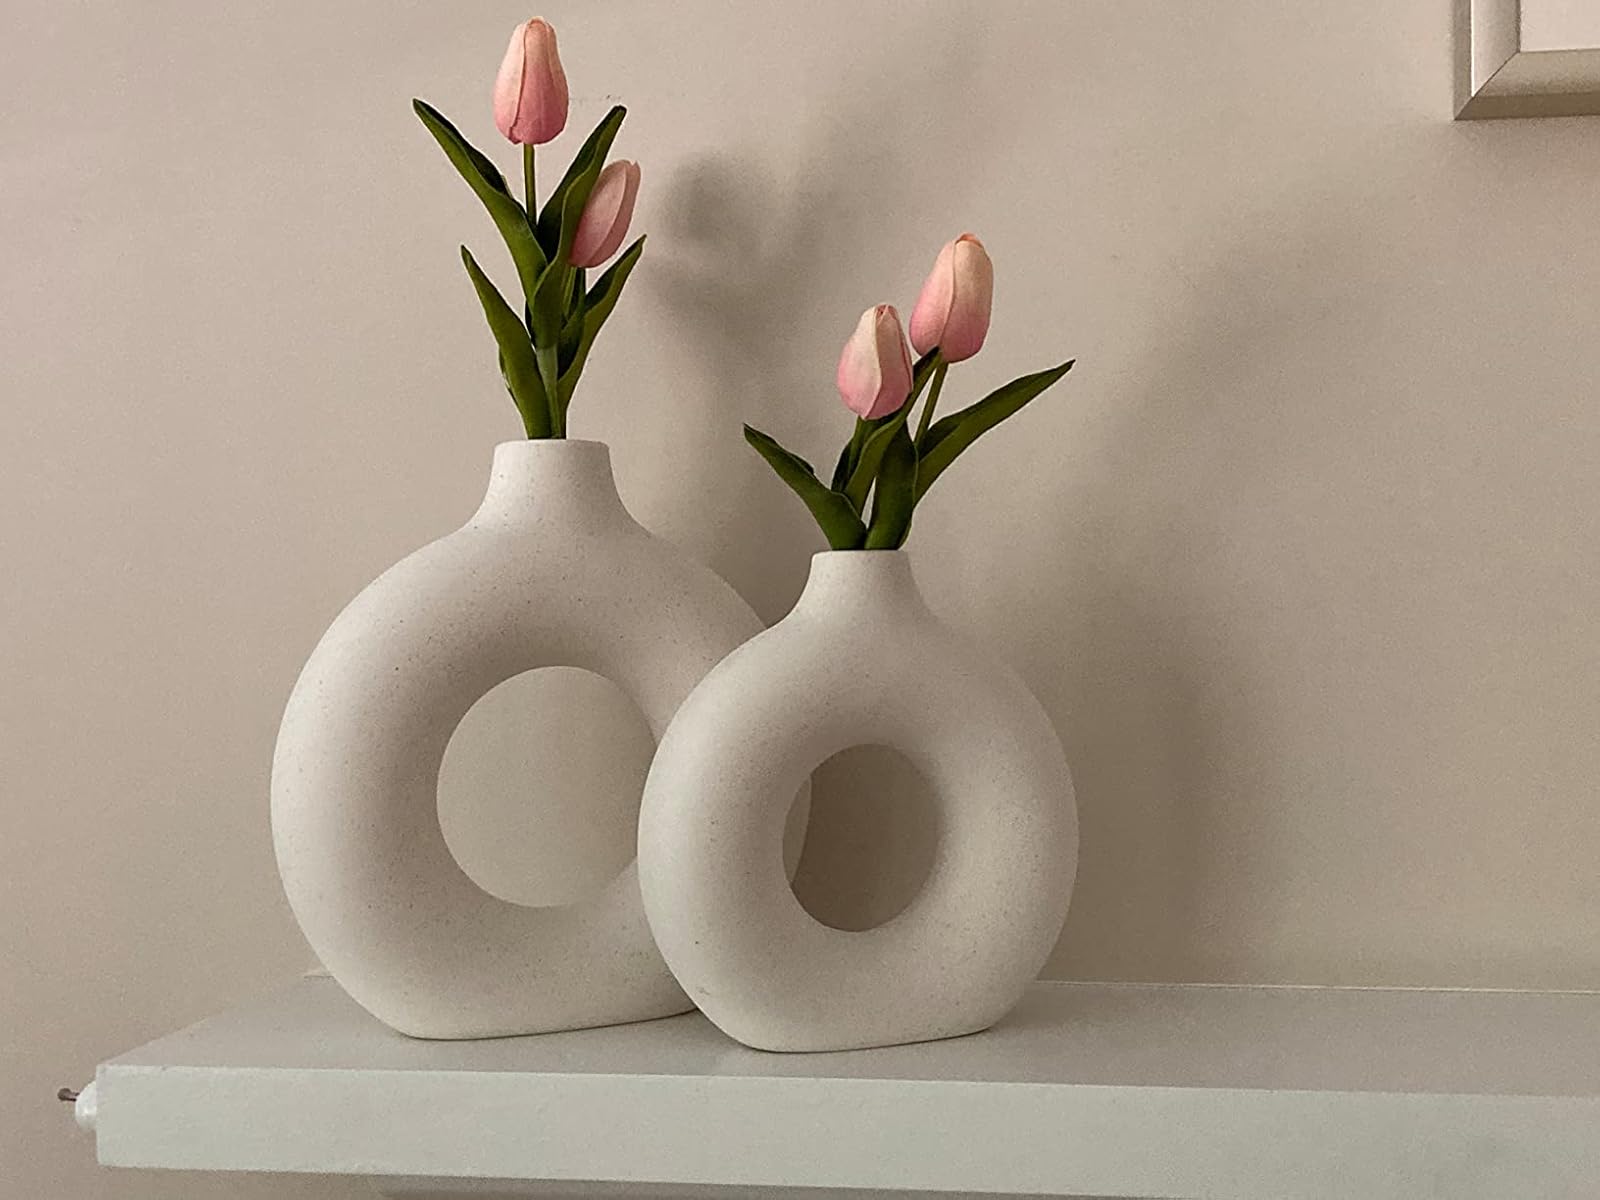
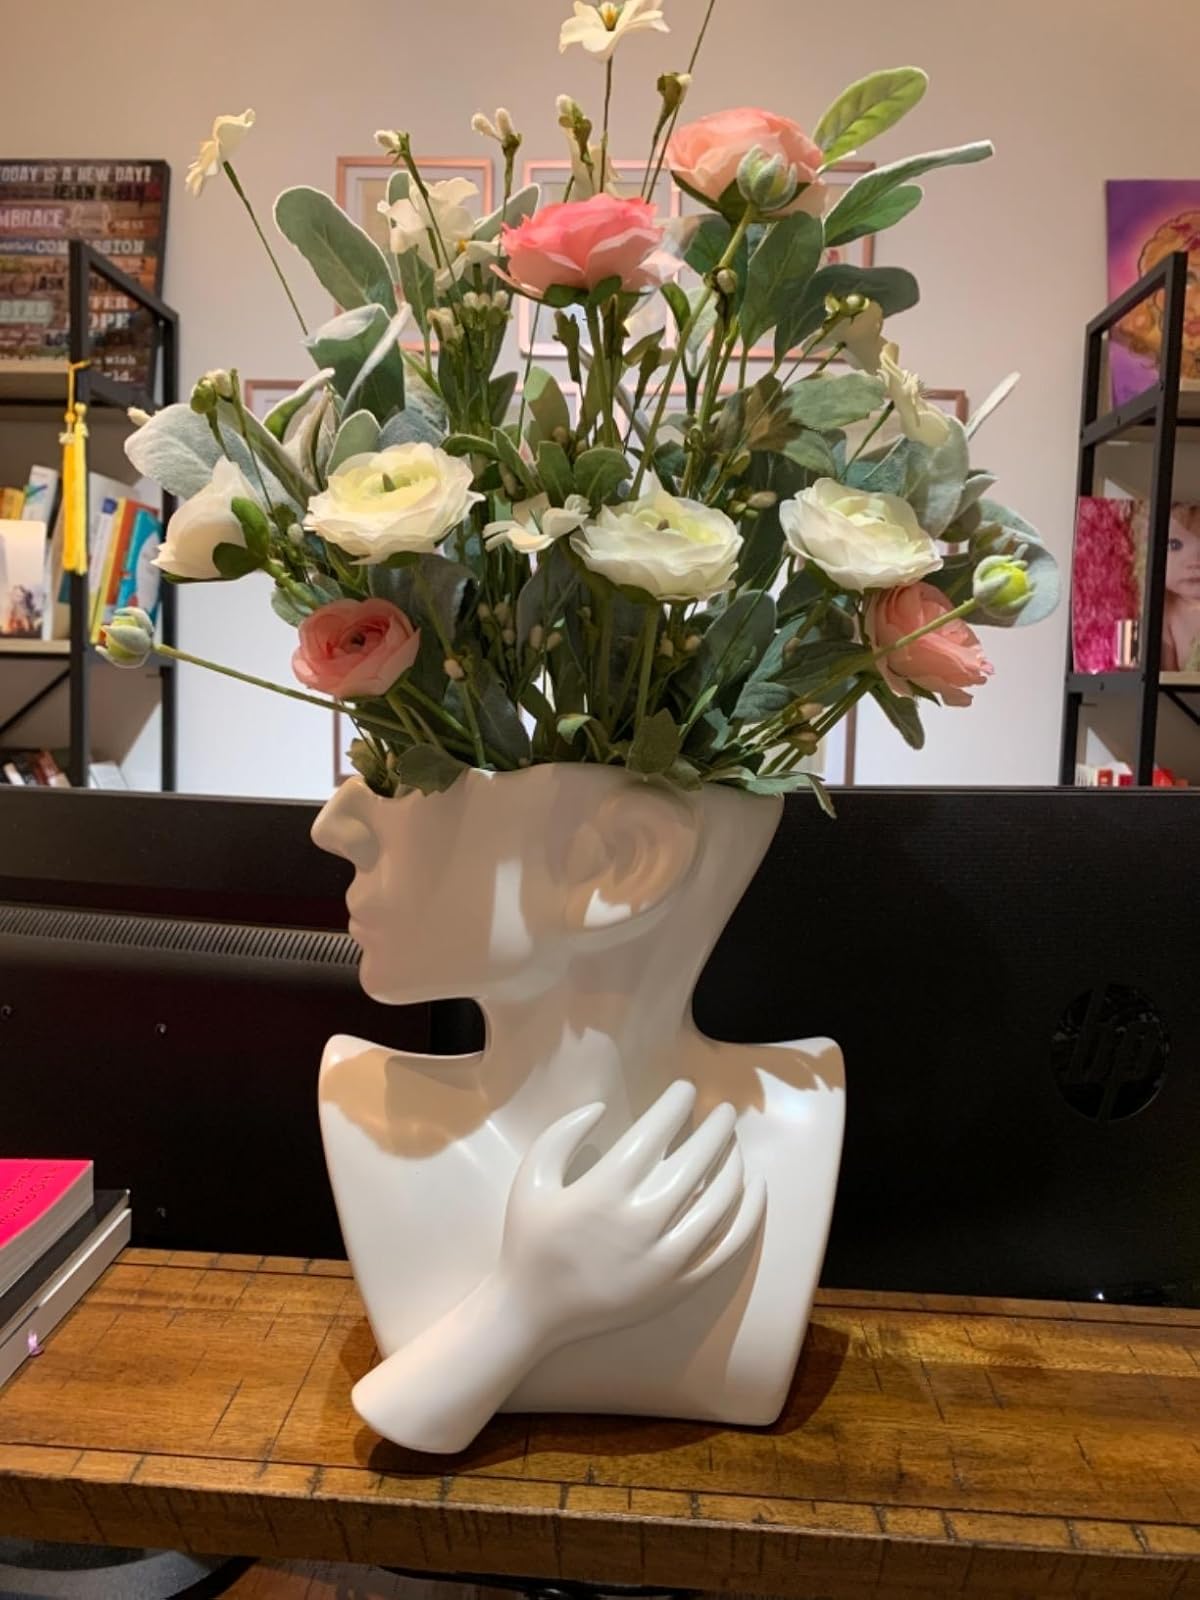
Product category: vase
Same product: no